BlueforSudan

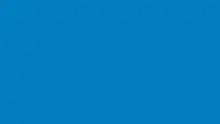
Shade of the blue used for the hashtag

The #BlueforSudan movement began in June 2019 as a social media campaign in response to this crackdown and to raise awareness of the situation in Sudan. The colour blue was chosen because it was the favourite colour of Mohamed Mattar, who was killed during a government crackdown on peaceful protesters. He was one of the 112 people who were massacred in a crackdown on protesters in Khartoum on 3 June 2019.